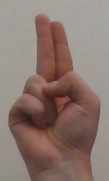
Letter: taa